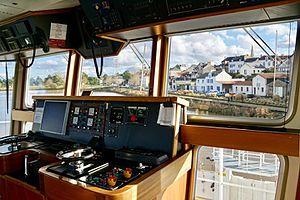
Photo du bourg du Pellerin, vu de la cabine de pilotage du Bac, traversant la Loire
Le Pellerin est une commune de l'Ouest de la France, dans le département de la Loire-Atlantique, en région Pays de la Loire.